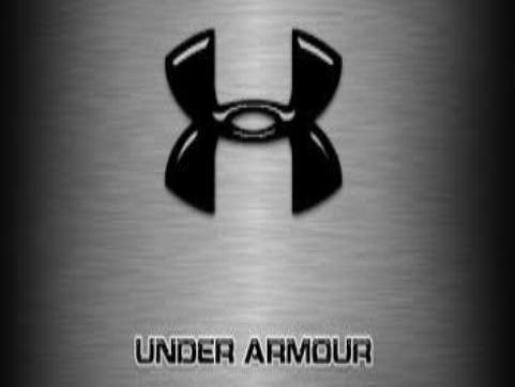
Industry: Clothes